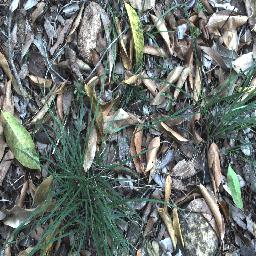
Label: negative